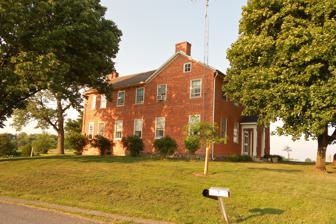
Building: Horner House and Barn
Country: United States of America
Year built: 1819
Historic house in Pennsylvania, United States For other uses, see Horner House (disambiguation) . United States historic place Horner House and Barn U.S. National Register of Historic Places House Location in Pennsylvania Show map of Pennsylvania Location in United States Show map of the United States Location 20 Horner Rd., Cumberland Township, Pennsylvania Coordinates 39°43′41″N 77°14′59″W / 39.72806°N 77.24972°W / 39.72806; -77.24972 Area 1.5 acres (0.61 ha) Built 1819, 1840 Built by I. Lightner (1840 barn) Architectural style Federal NRHP reference No. 07000468 Added to NRHP May 24, 2007 The Horner House and Barn , also known as the Alexander Horner House and Locust Grive Farm, is an historic home and barn which are located in Cumberland Township , Adams County, Pennsylvania . This property was listed on the National Register of Historic Places in 2007. History and architectural features The house was built in 1819, and is a 2 + 1 ⁄ 2 -story, five-bay, vernacular, Federal -style dwelling. It has a main block and rear ell, and sits on an uncut fieldstone foundation. The bank barn was built in 1840, and has two levels; it measures 100.5 by 50 ft (30.6 by 15.2 m). Also located on the property is a contributing equipment barn, which was built in 1916, and an early nineteenth-century detached summer kitchen. Barn It was listed on the National Register of Historic Places in 2007. References